Holmes v. Walton

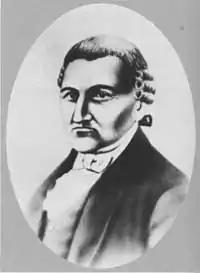

The Supreme Court of New Jersey issued its decision on September 7, 1780. A full bench was present, including Chief Justice David Brearley, Isaac Smith, and John Cleves Symmes. The opinion of the court has not been discovered. Scott suggests that it was probably delivered orally and never written down.